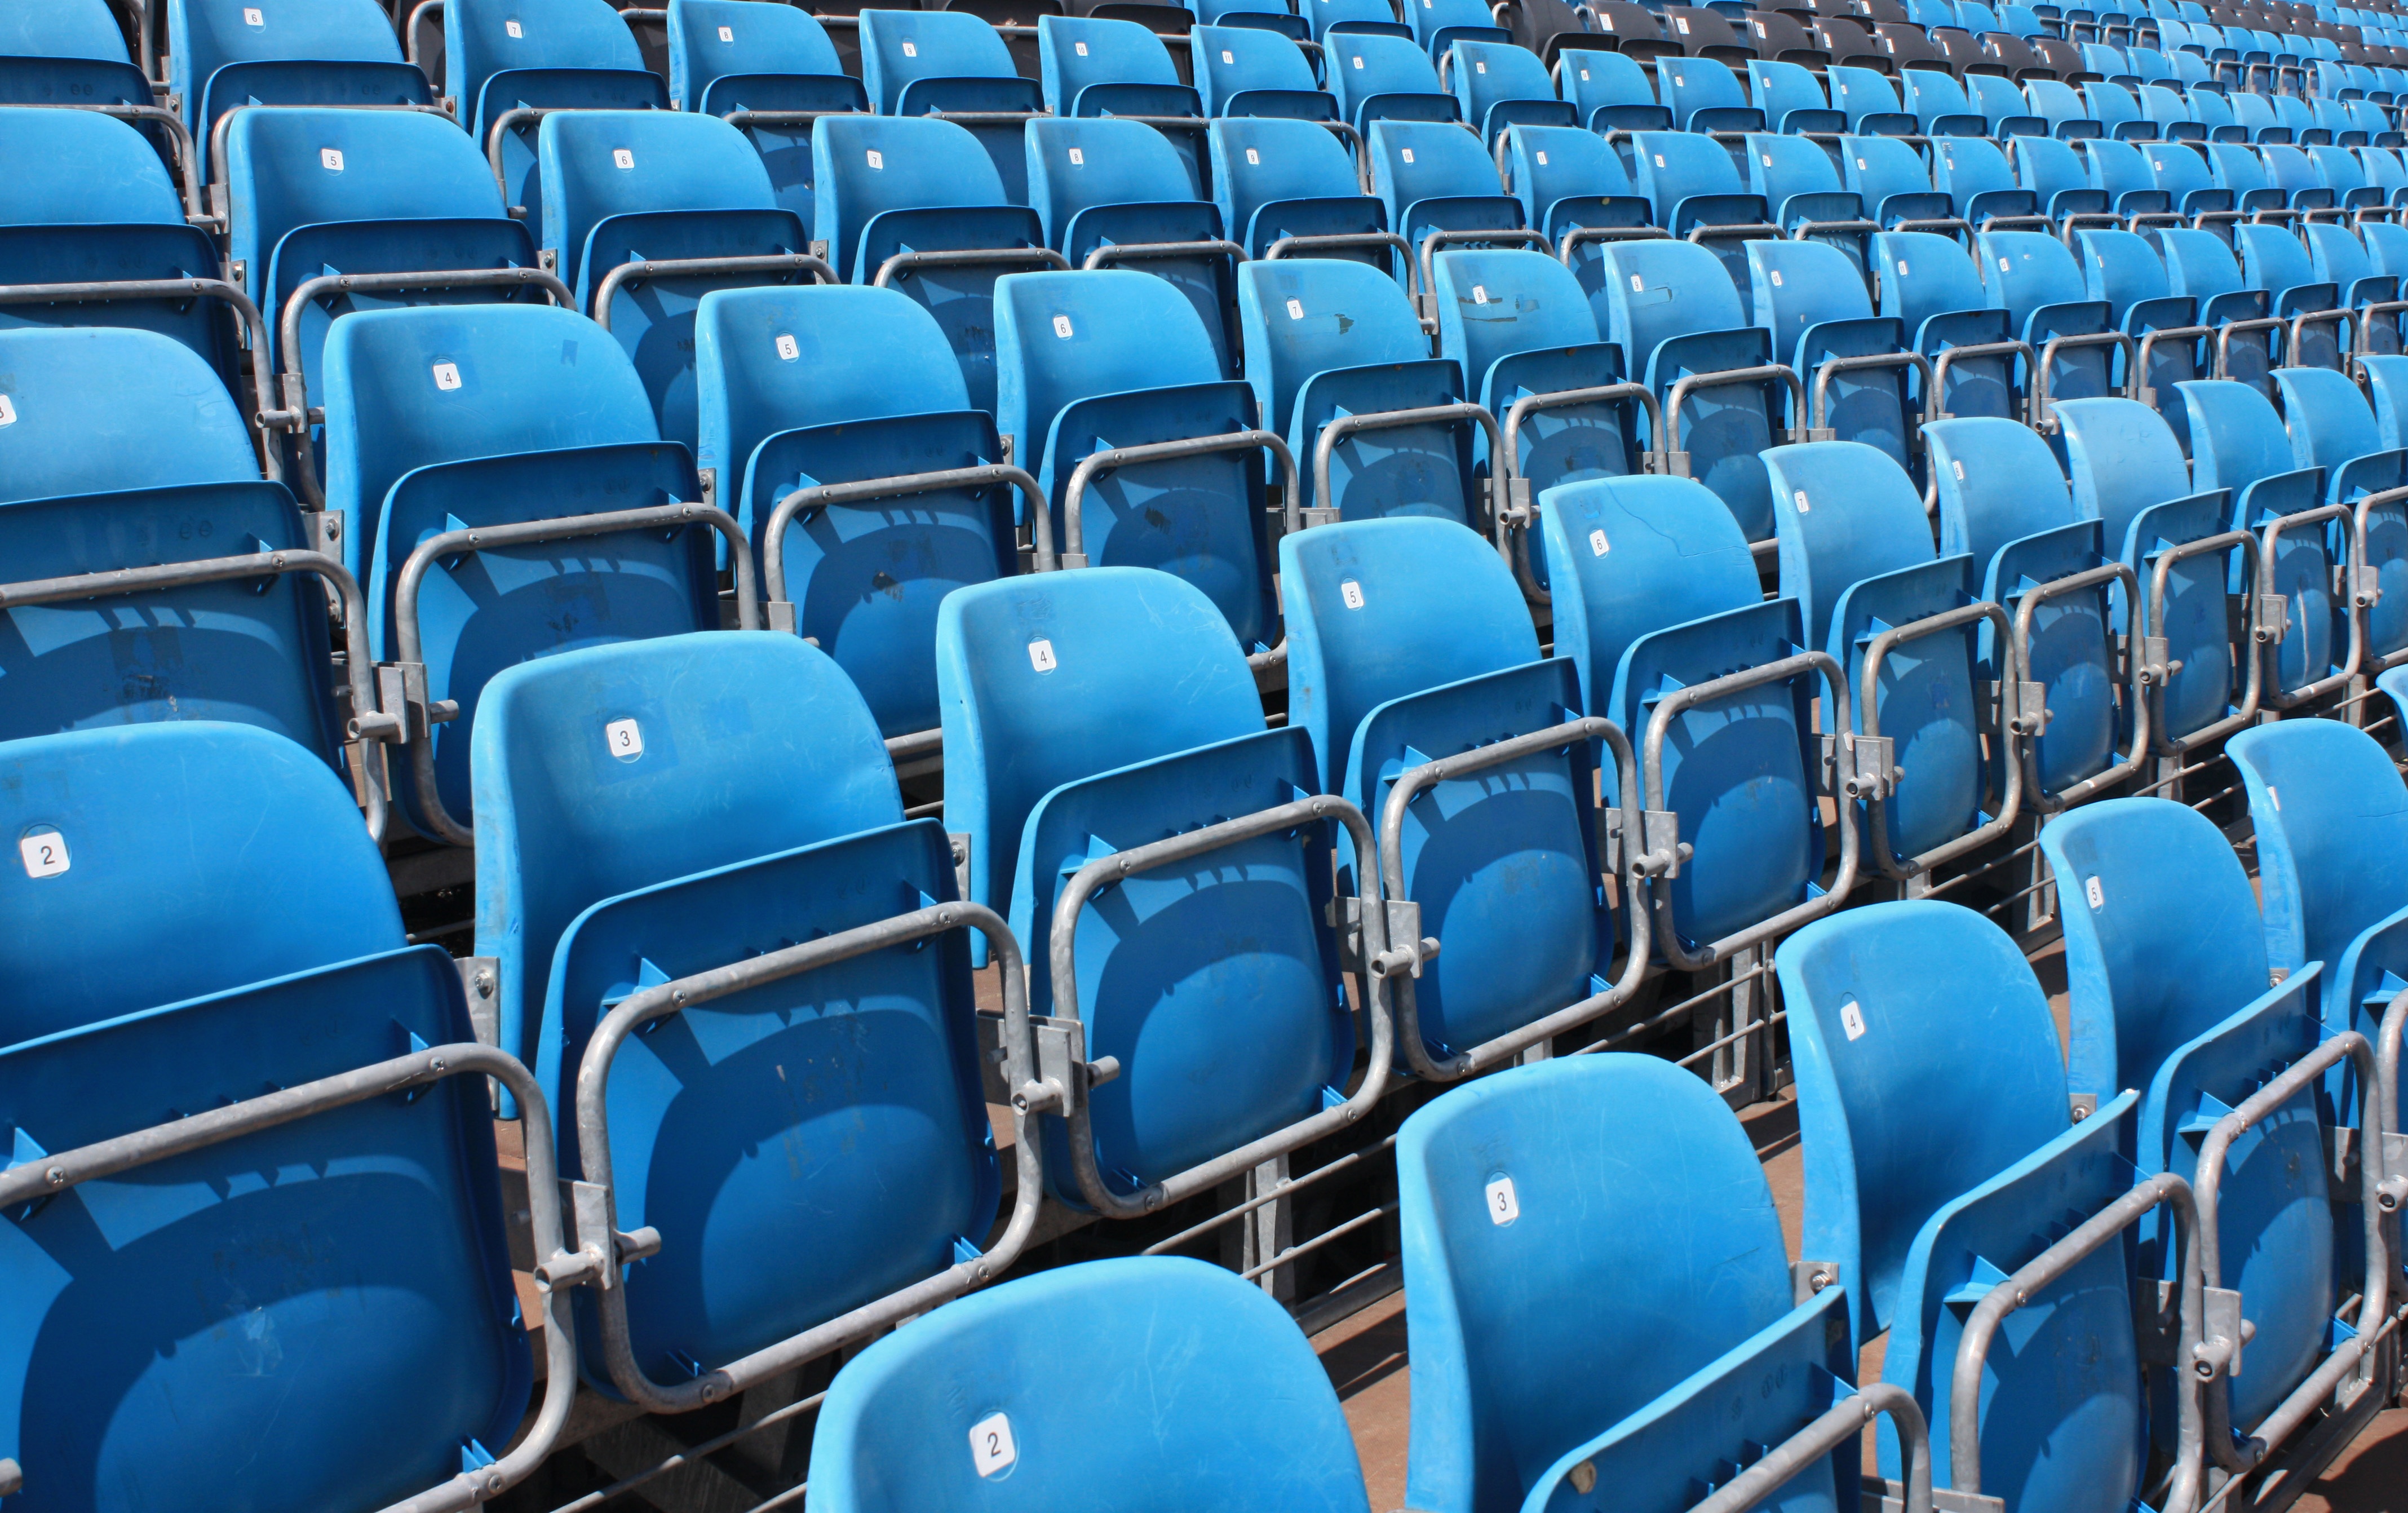
structure, auditorium, airline, blue, room, stadium, chairs, passenger, sport venue, area of amateur